Nancy Frangione

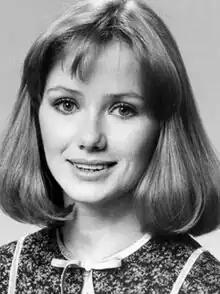

Born in Barnstable, Massachusetts, Frangione was a 1971 graduate of Barnstable High School. She debuted on soap operas in 1977, playing the role of Tara Martin on "All My Children"; Frangione departed that role in 1979.